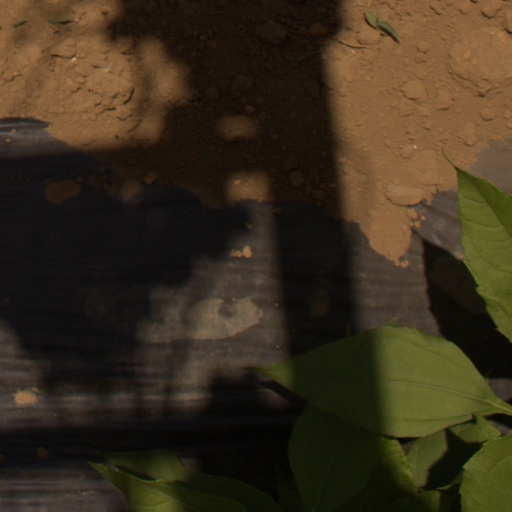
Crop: Jerusalem artichoke